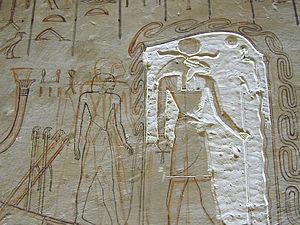
Le dieu du soleil à tête de bélier debout dans un naos protégé par le serpent-Mehen sur la barque solaire. Séquences du Livre des Portes, l'un des plus importants recueils funéraires royaux du Nouvel Empire. Il apparait pour la première fois dans la tombe d'Horemheb.
L'art du Nouvel Empire égyptien correspond aux règnes des XVIIIᵉ, XIXᵉ et XXᵉ dynasties, le Nouvel Empire égyptien. Il atteint un apogée dans l'art de l'Égypte antique qu'il ne retrouvera plus ensuite. En effet, après cette longue période de rayonnement, la Troisième Période intermédiaire, puis la Basse époque n'auront plus les moyens de tels investissements dans les arts. Cette époque marque aussi une rupture nette après la Deuxième Période intermédiaire aux productions révélatrices de l'état d'une société bouleversée.